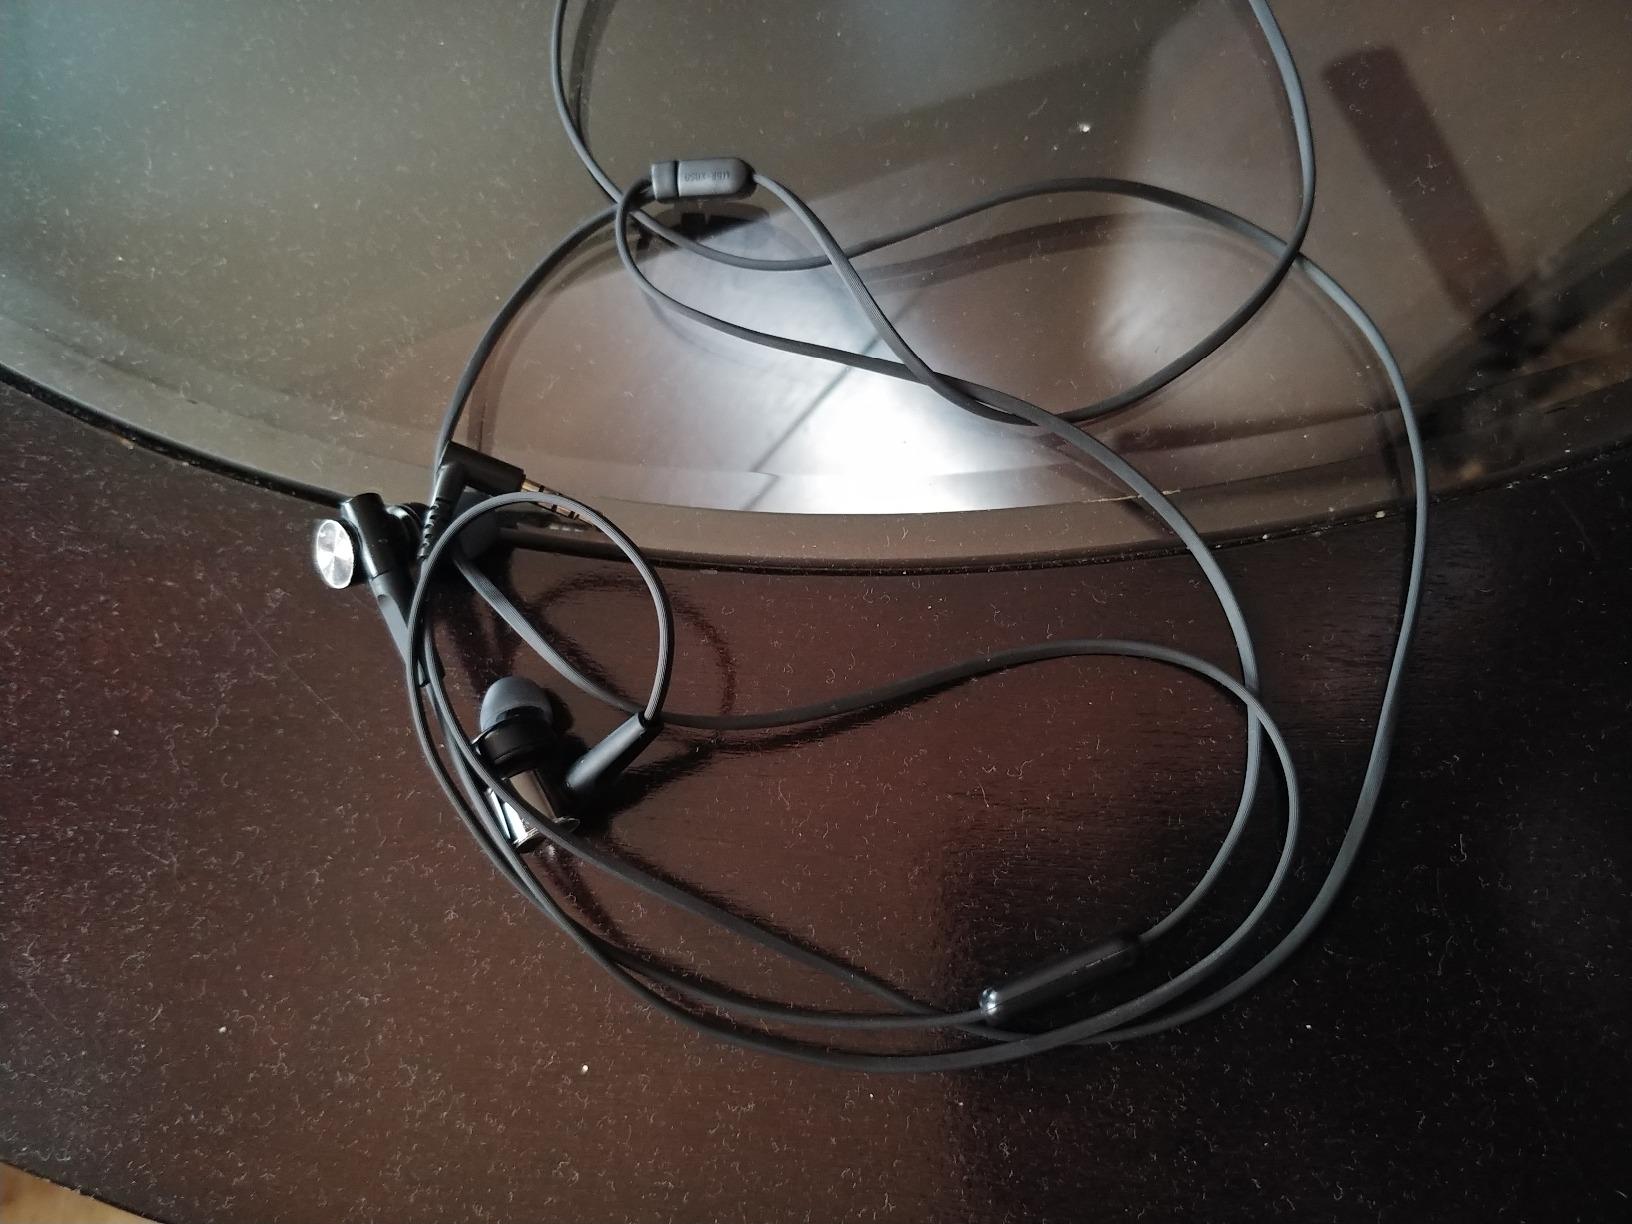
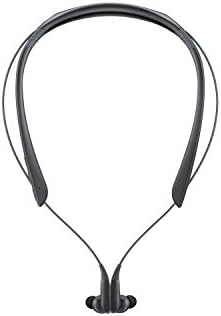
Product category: headphones
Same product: no